Castelli di Cannero

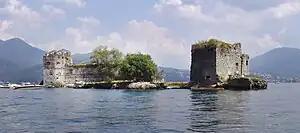
Castelli di Cannero

The Castelli di Cannero are three rocky islets of Lake Maggiore in northern Italy. They are located off the shoreline of Cannero Riviera while administratively forming part of the Comune of Cannobio. They are known as "castelli", or castles, in recognition of the ruined ancient fortifications which are found on two of them. They are all that remains of the Rocca Vitaliana fortress built between 1519 and 1521 by Ludovico Borromeo, who gave it this name in honour of an illustrious ancestor.